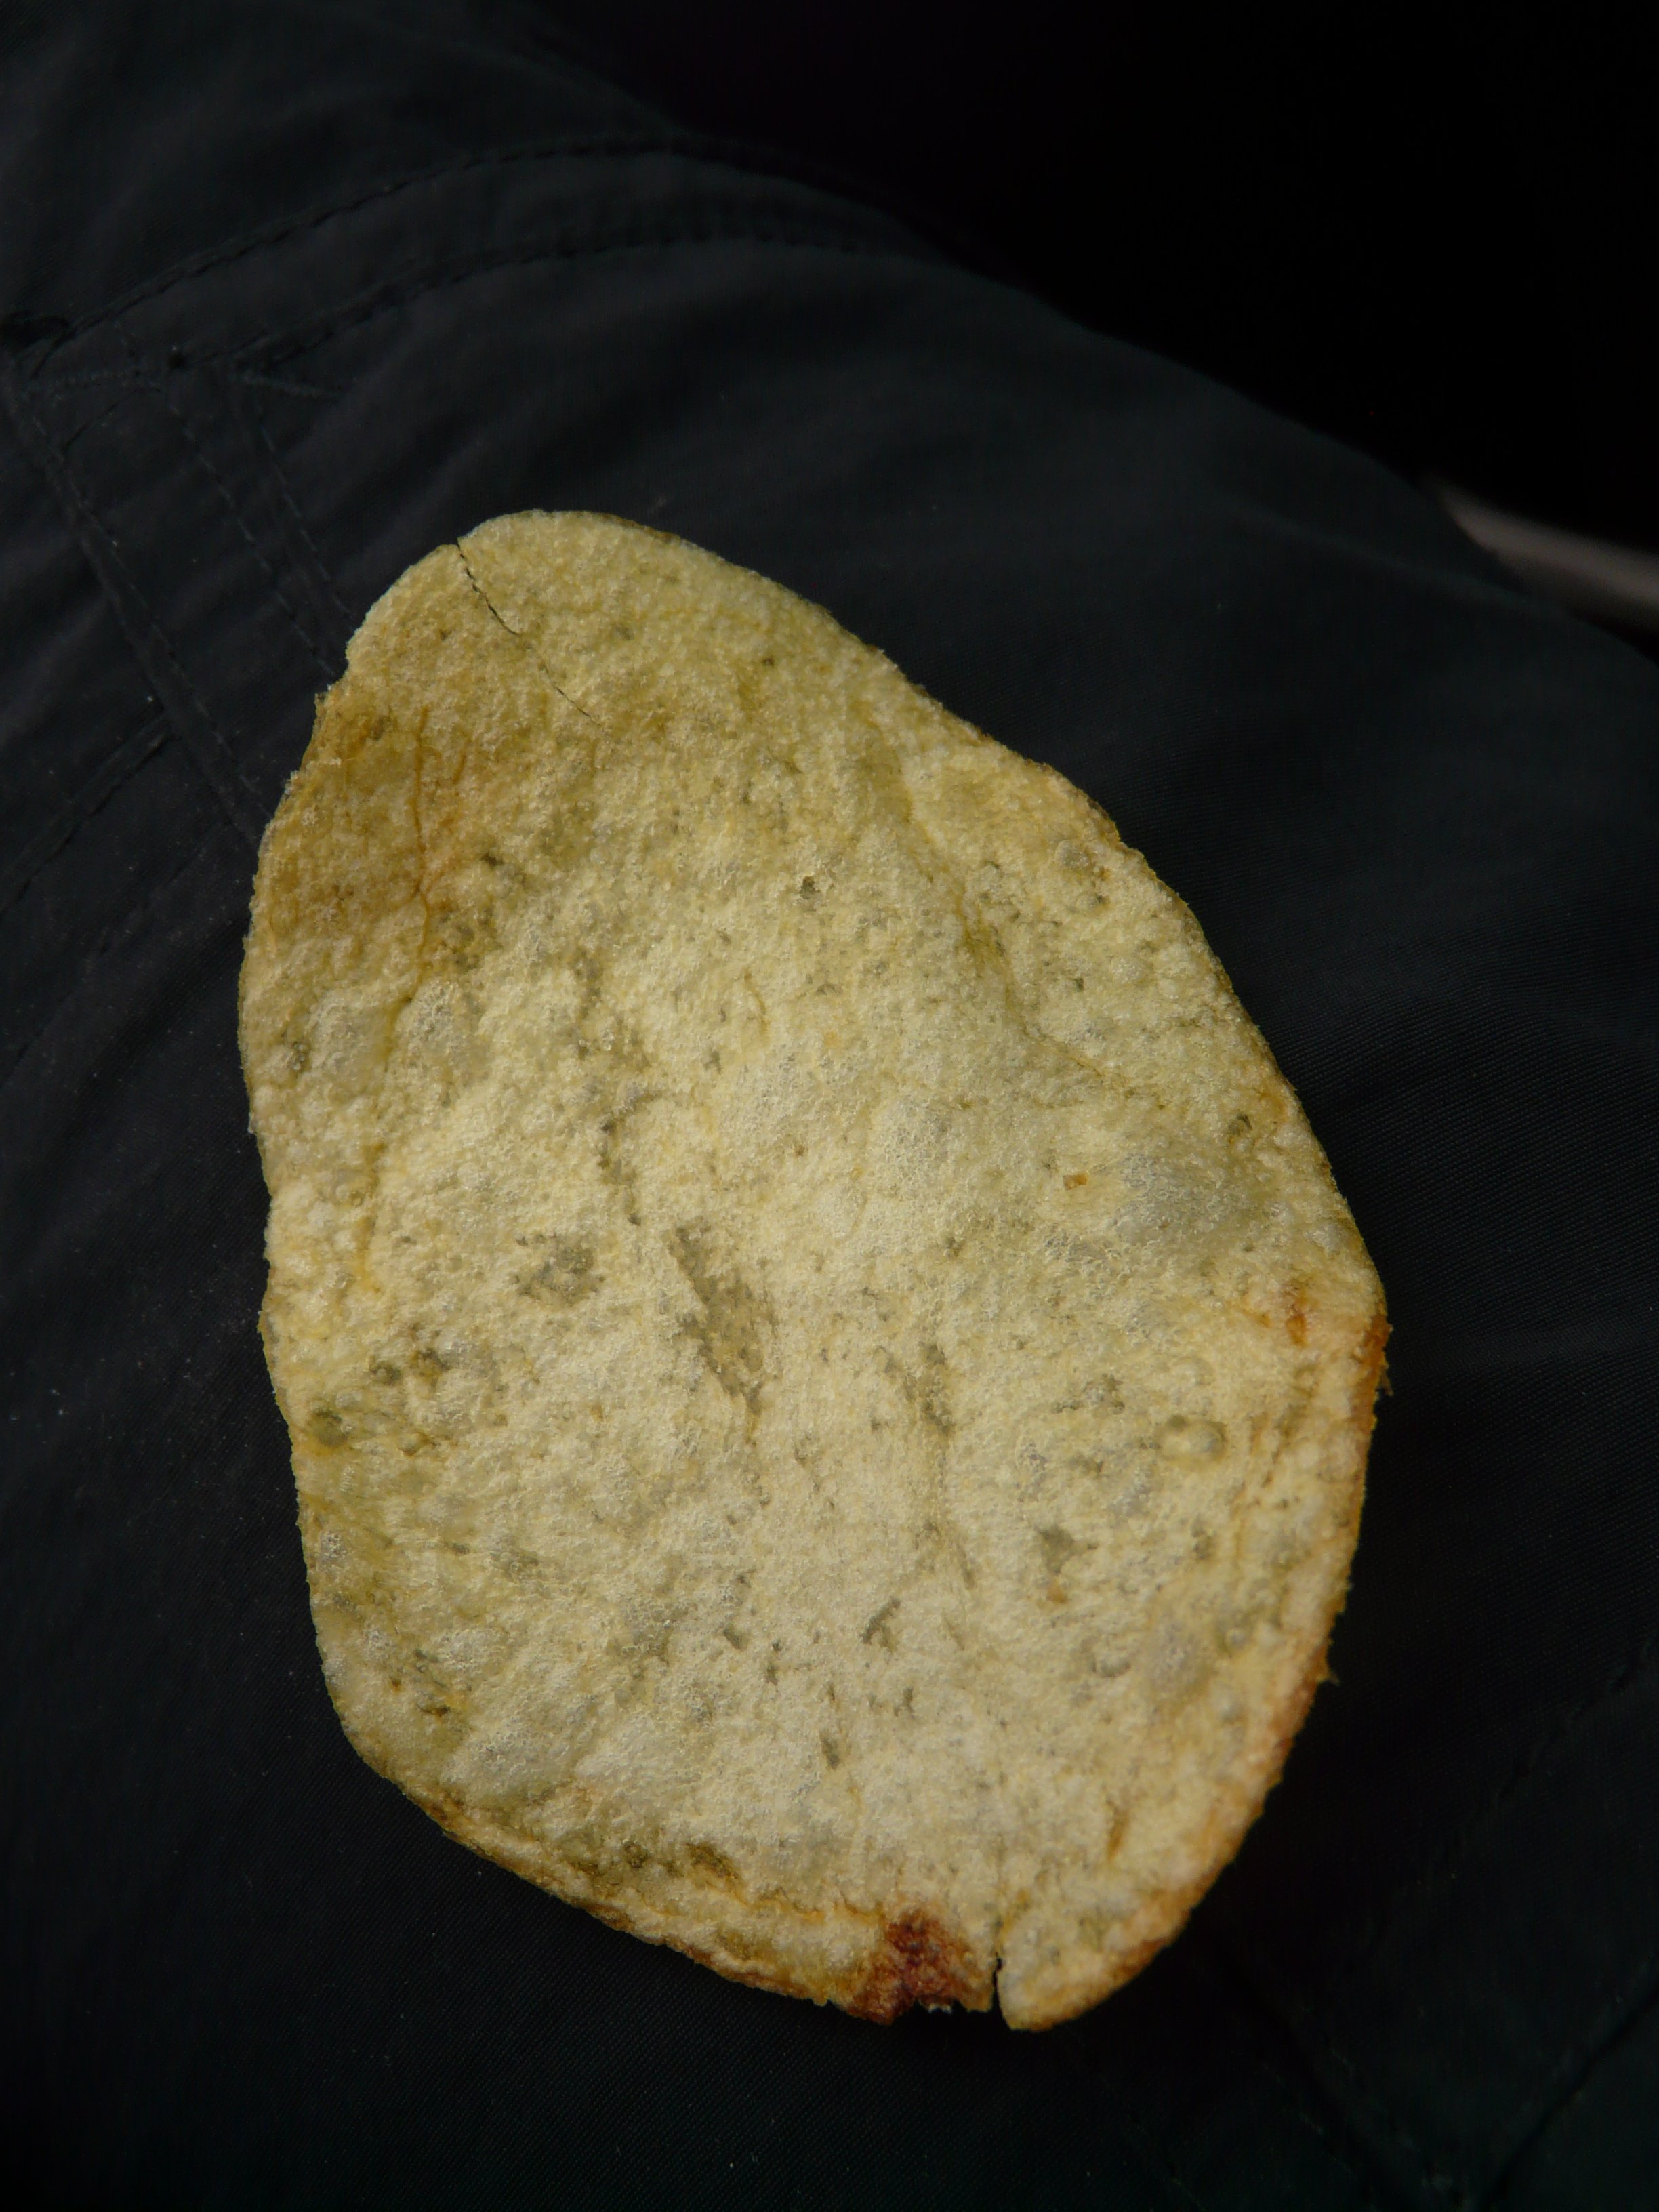
food, baking, eat, bread, sourdough, fat, ciabatta, thick, chips, greasy, baked goods, unhealthy, grass family, potato chip